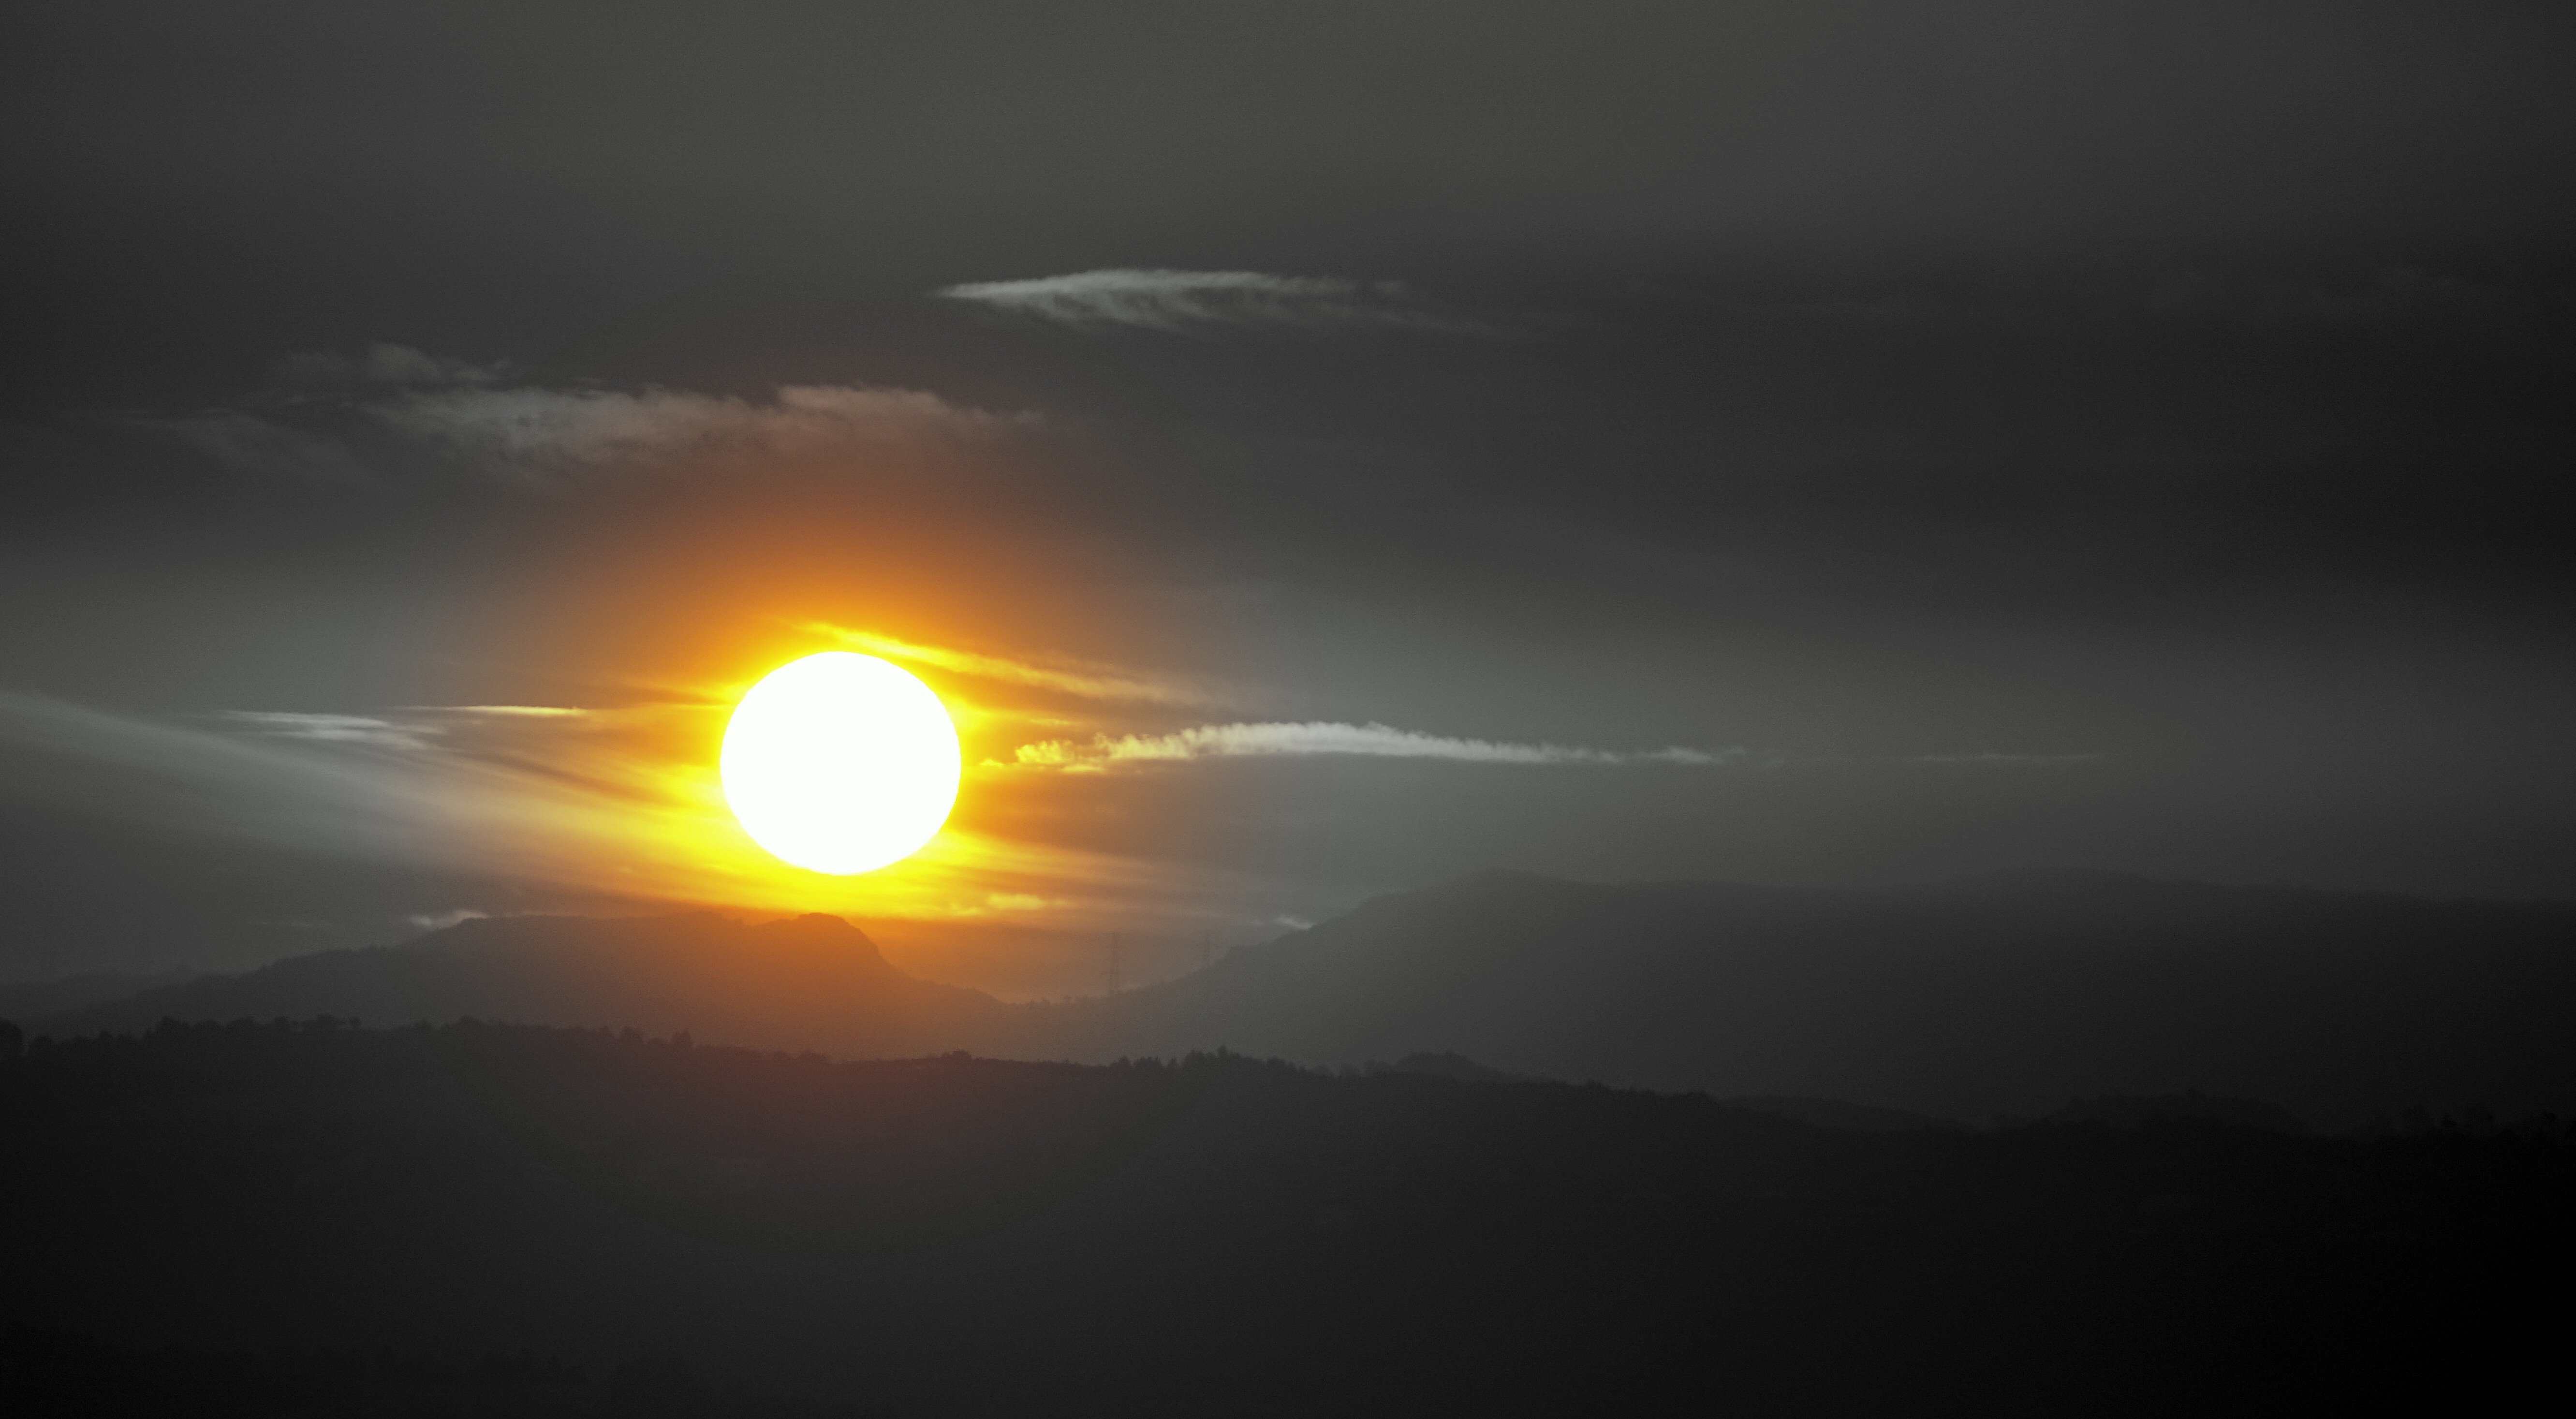
landscape, nature, horizon, cloud, sky, sun, sunrise, sunset, sunlight, dawn, atmosphere, lens flare, clouds, awakening, sunrise landscape, output sun, atmospheric phenomenon